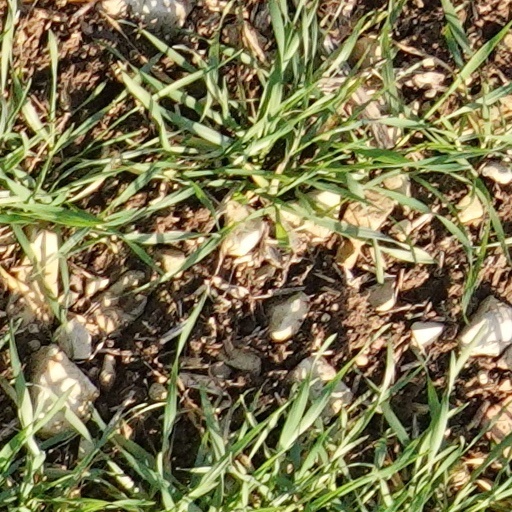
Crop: wheat